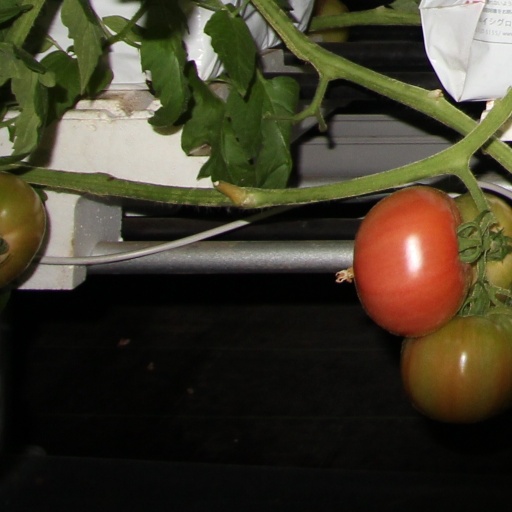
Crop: tomato